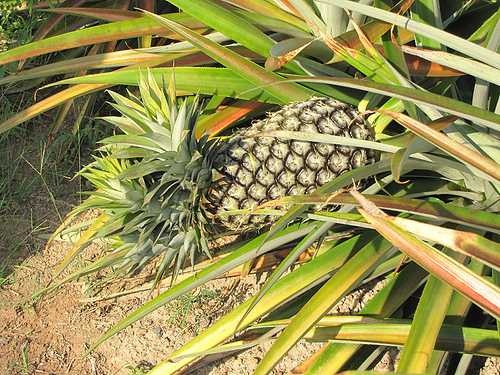
Label: Pineapple